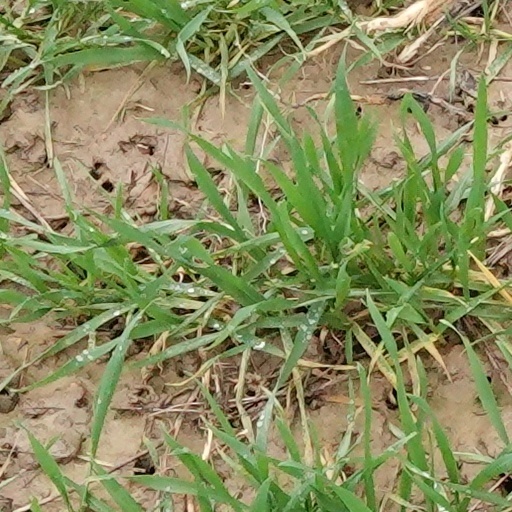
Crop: wheat